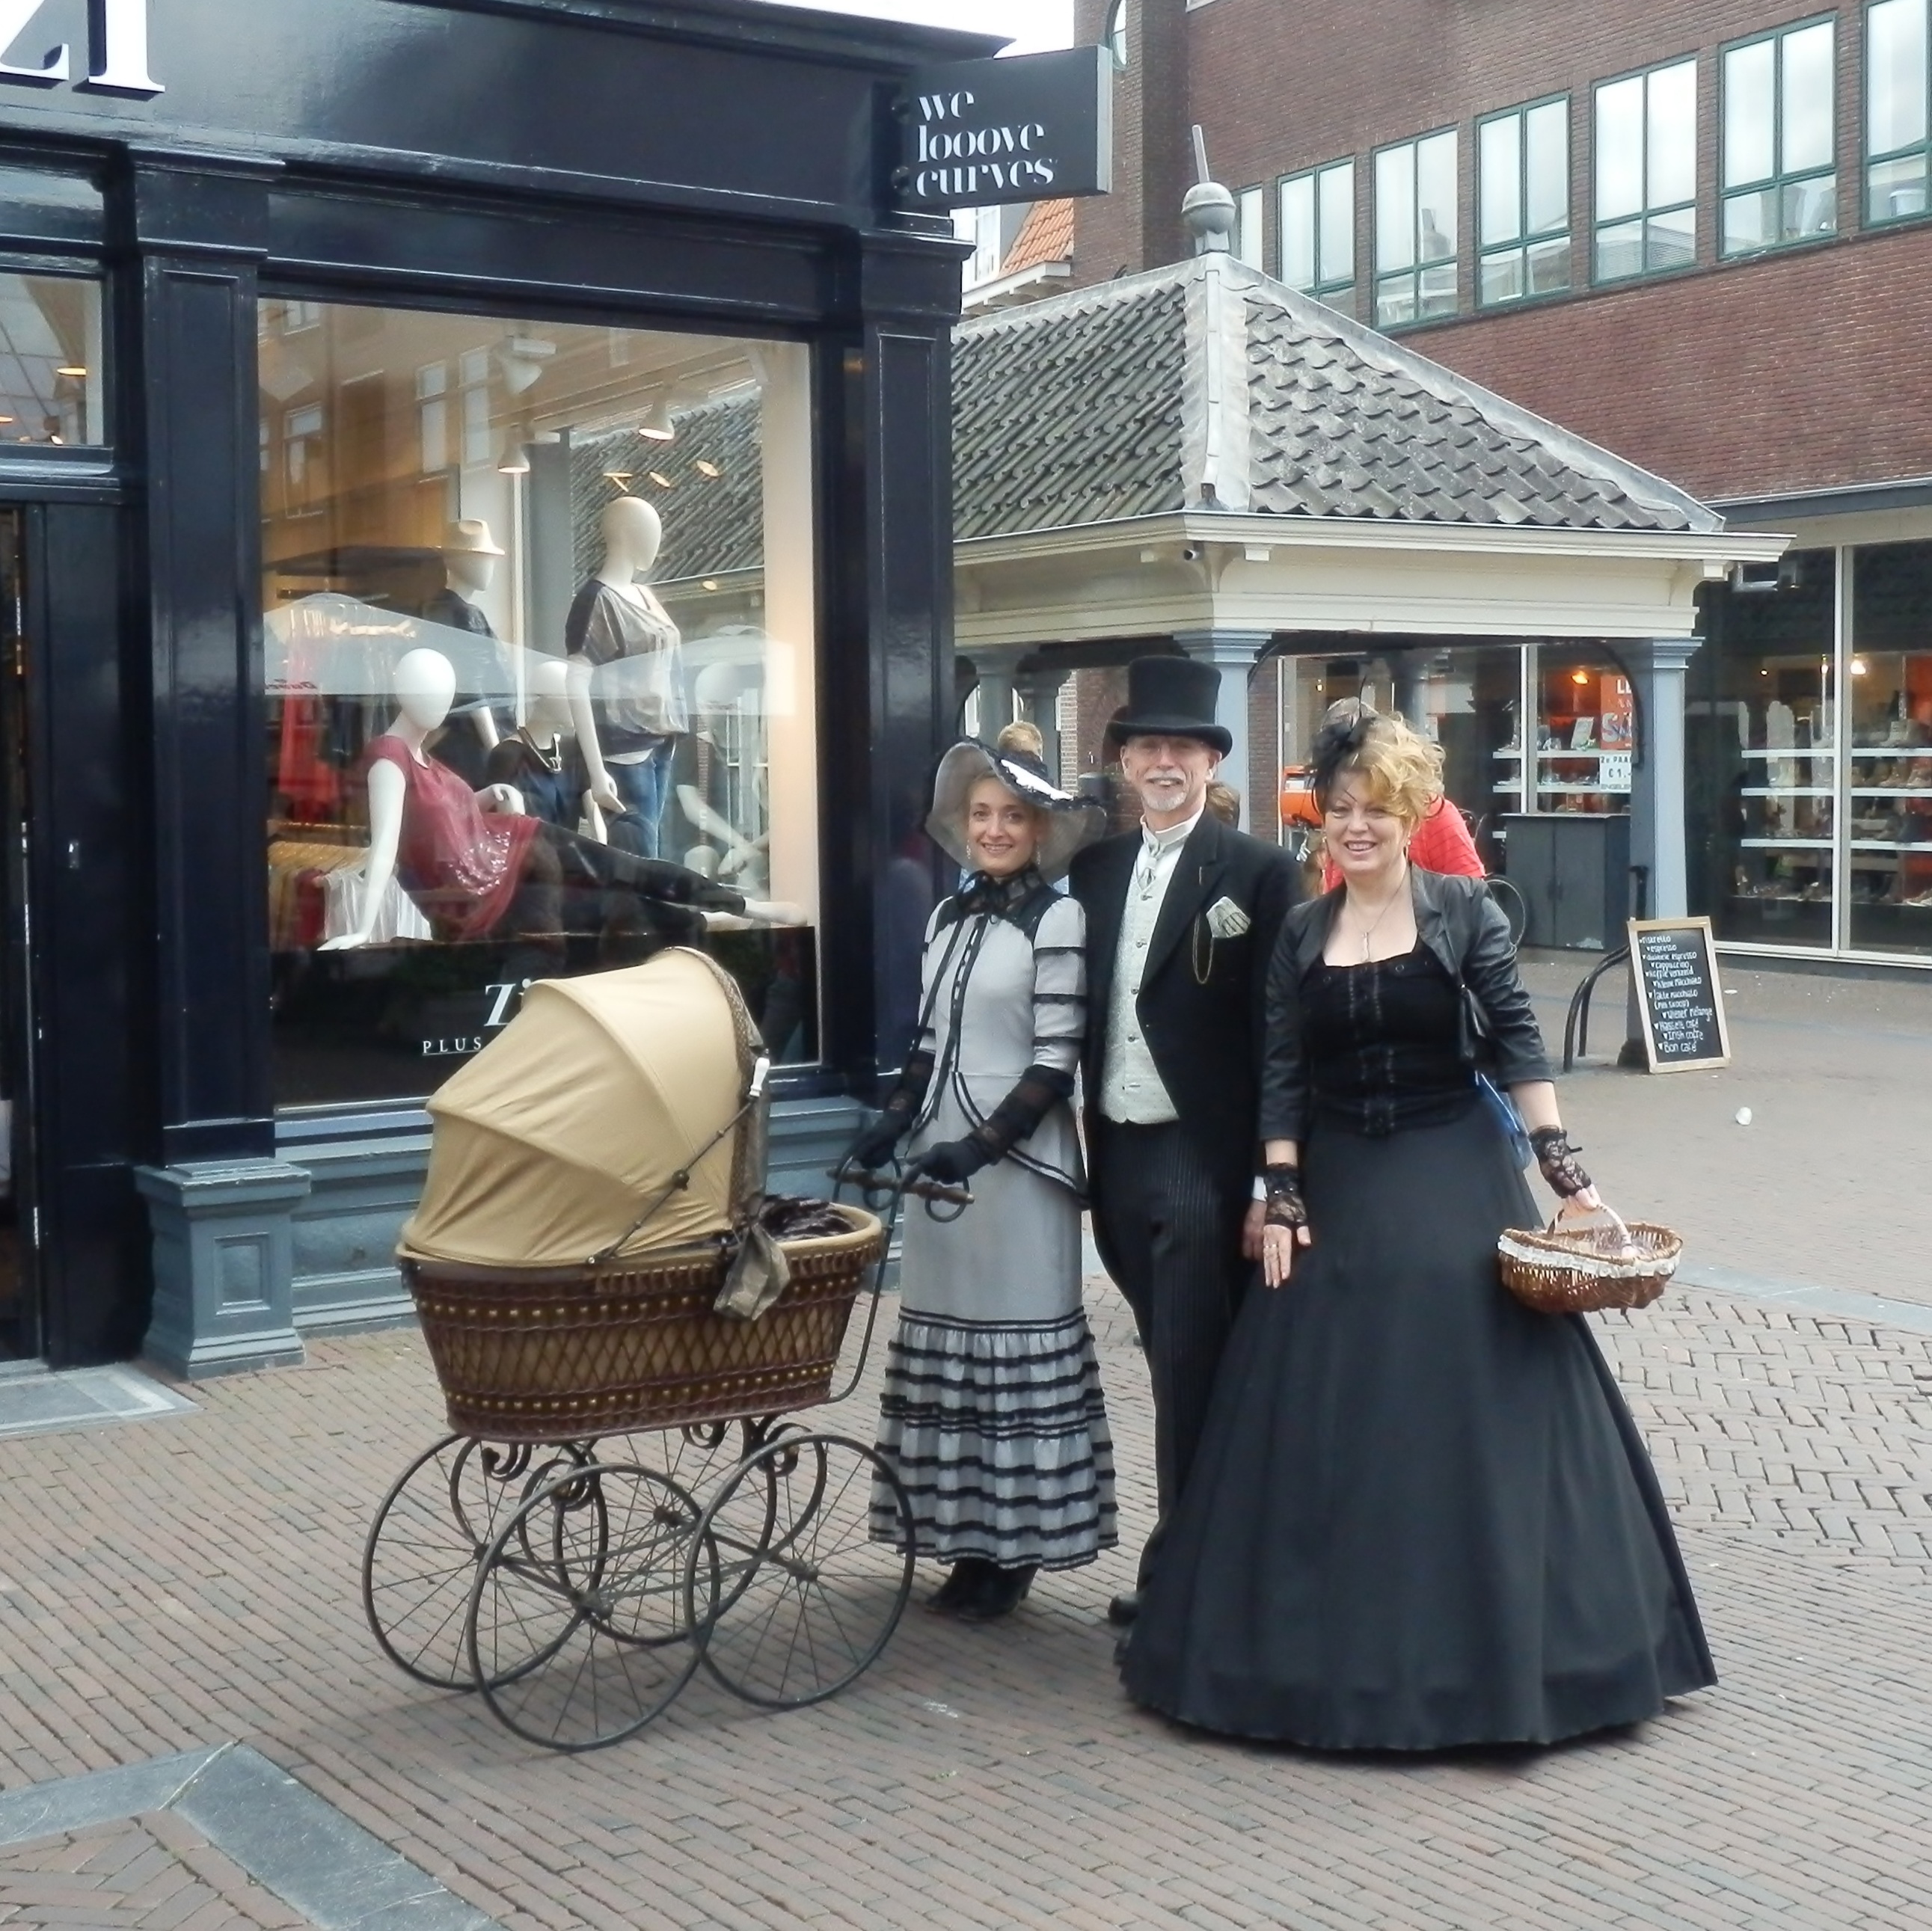
street, car, vehicle, fashion, shopping, product, victorian, stroller